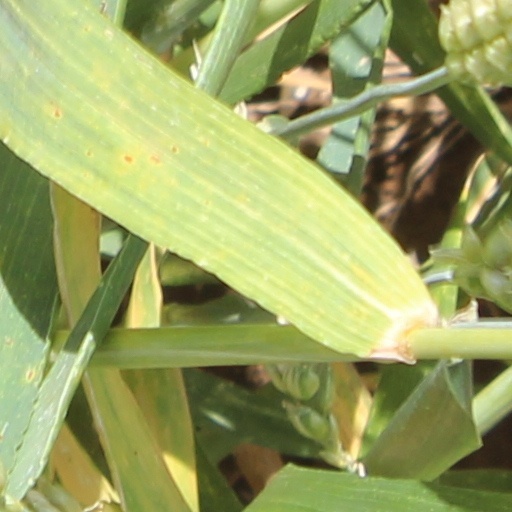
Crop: wheat